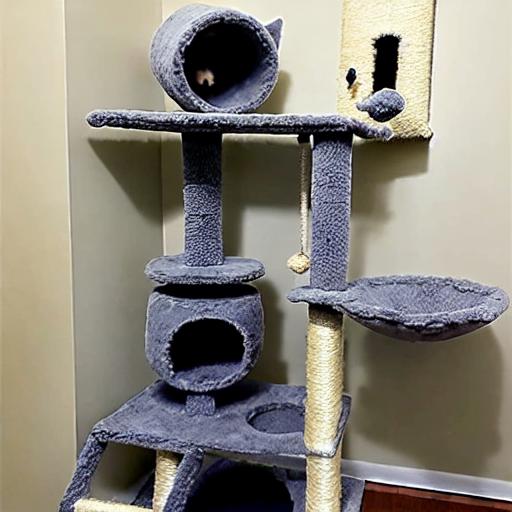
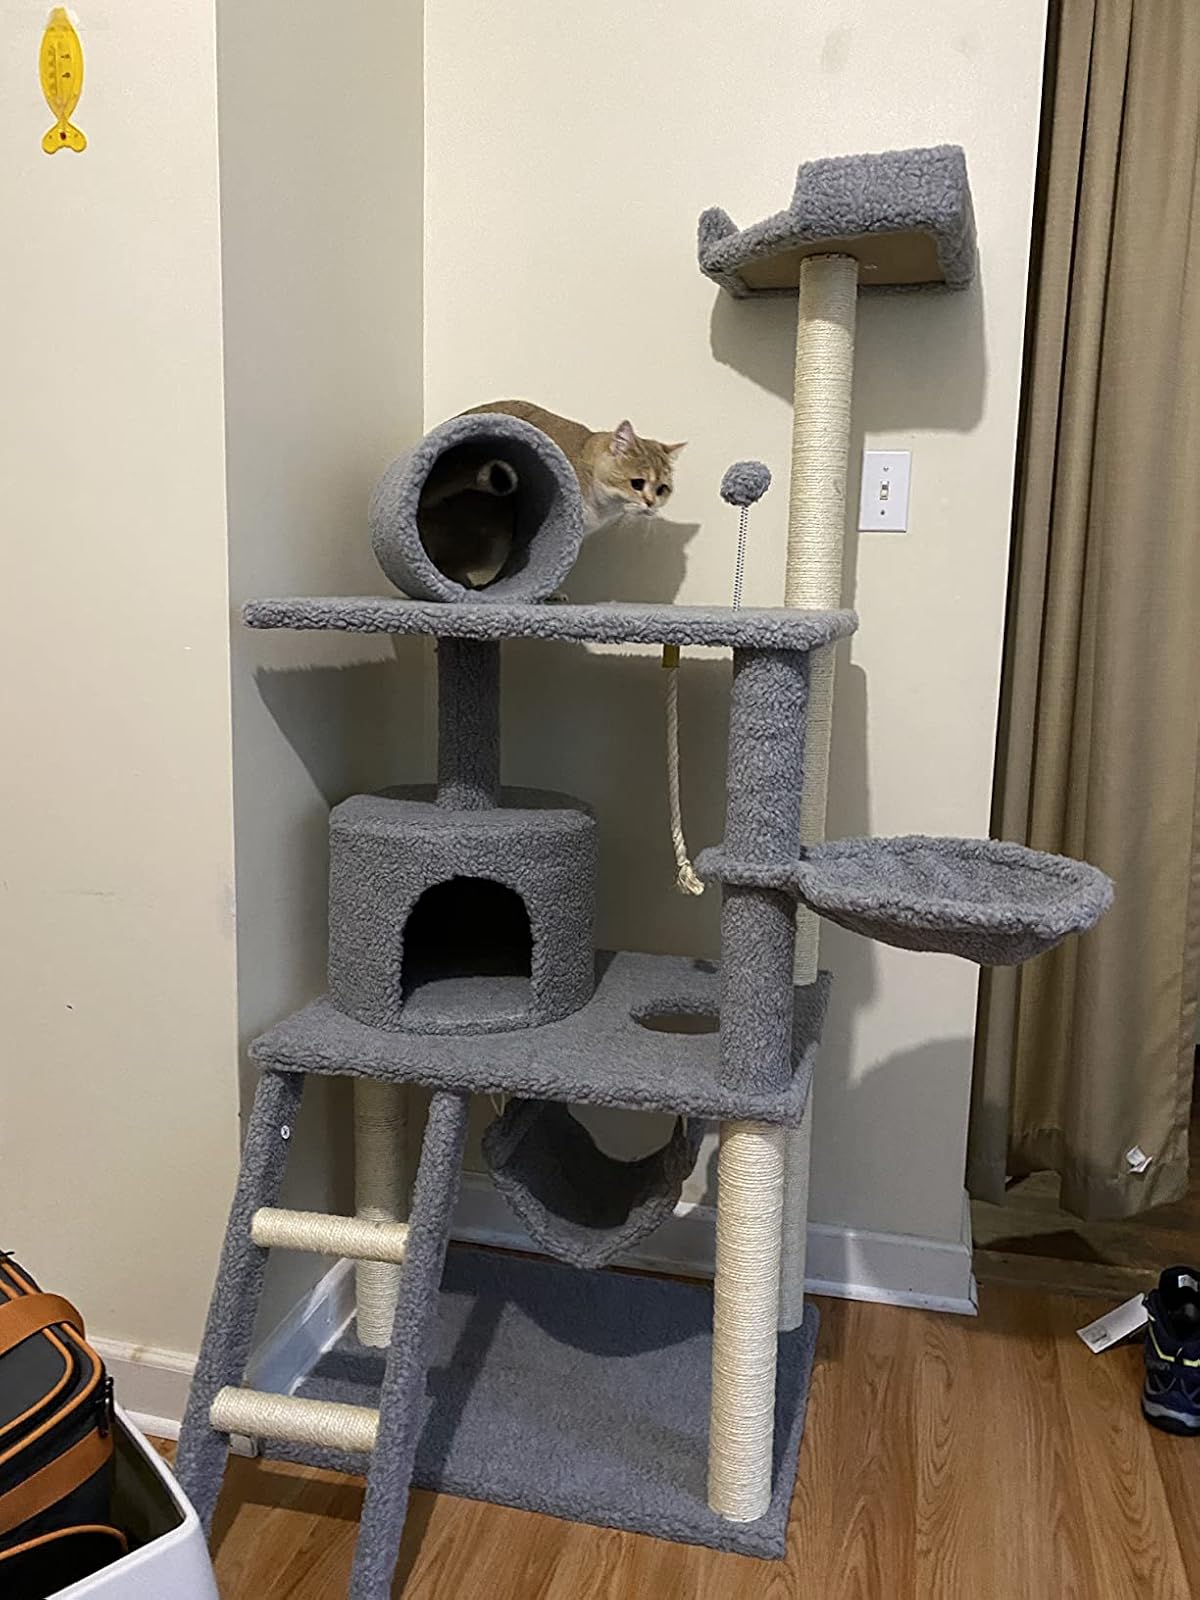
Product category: items_cat tree
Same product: no